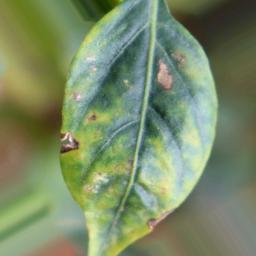
Label: nutritional